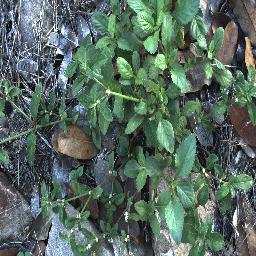
Label: snake_weed